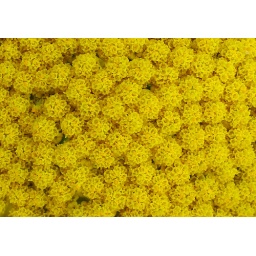
Better in all sizes. The yellow flowers were so tiny!